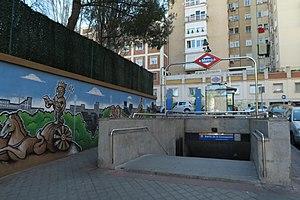
Barrio de la Concepción est une station de la ligne 7 du métro de Madrid, en Espagne.